Ruhrpolen

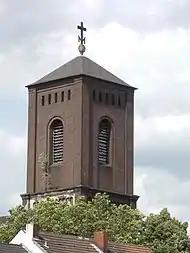
Tower of the former Polish monastery in Bochum before demolition in 2012

The main center of the Polish community of the Ruhr area was Bochum, and since 1905, many organizations and enterprises were based at "Am Kortländer" Street, which was hence nicknamed "Little Warsaw". The former Redemptorist Monastery in Bochum, which was closed down by the Prussian government during the "Kulturkampf" in 1873, was reopened and became a Polish religious center.